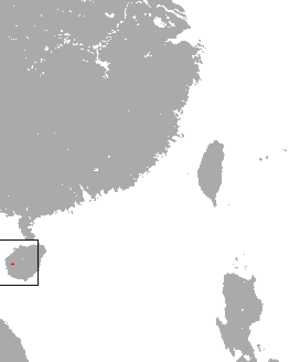
Le gibbon de Hainan est une espèce de primates de la famille des Hylobatidae, du genre Nomascus. Considérée précédemment comme une sous-espèce de Nomascus concolor ou Nomascus nasutus, ce taxon est reconnu comme une espèce depuis 2006, sur la base des différences de cris et de couleurs de fourrure. Endémique de l'île de Hainan en République populaire de Chine dont elle tire son nom, l'espèce est considérée comme en danger critique d'extinction par l'Union internationale pour la conservation de la nature qui l'a classée dans sa liste des 100 espèces les plus menacées au monde en 2012.